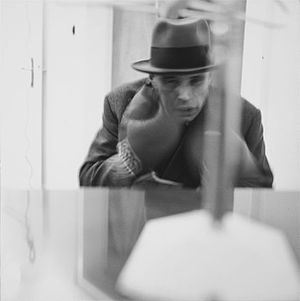
Joseph Beuys
Joseph Heinrich Beuys var en tysk konceptkunstner, billedhugger, tegner, kunstteoretiker og professor ved kunstakademiet i Düsseldorf.